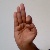
The image shows a hand gesture representing the letter 'F' in Indian Sign Language.